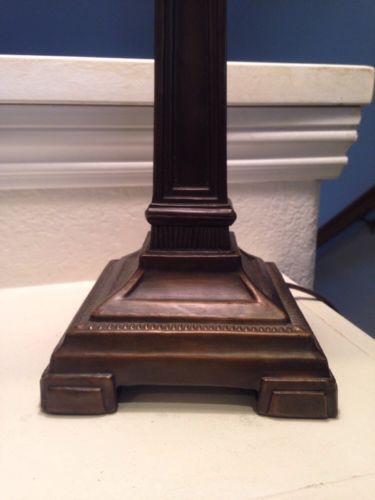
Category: lamp